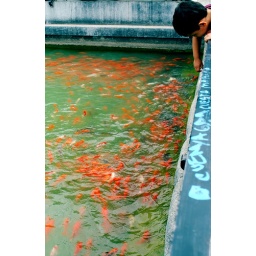
boy feeding the fish in Madrid